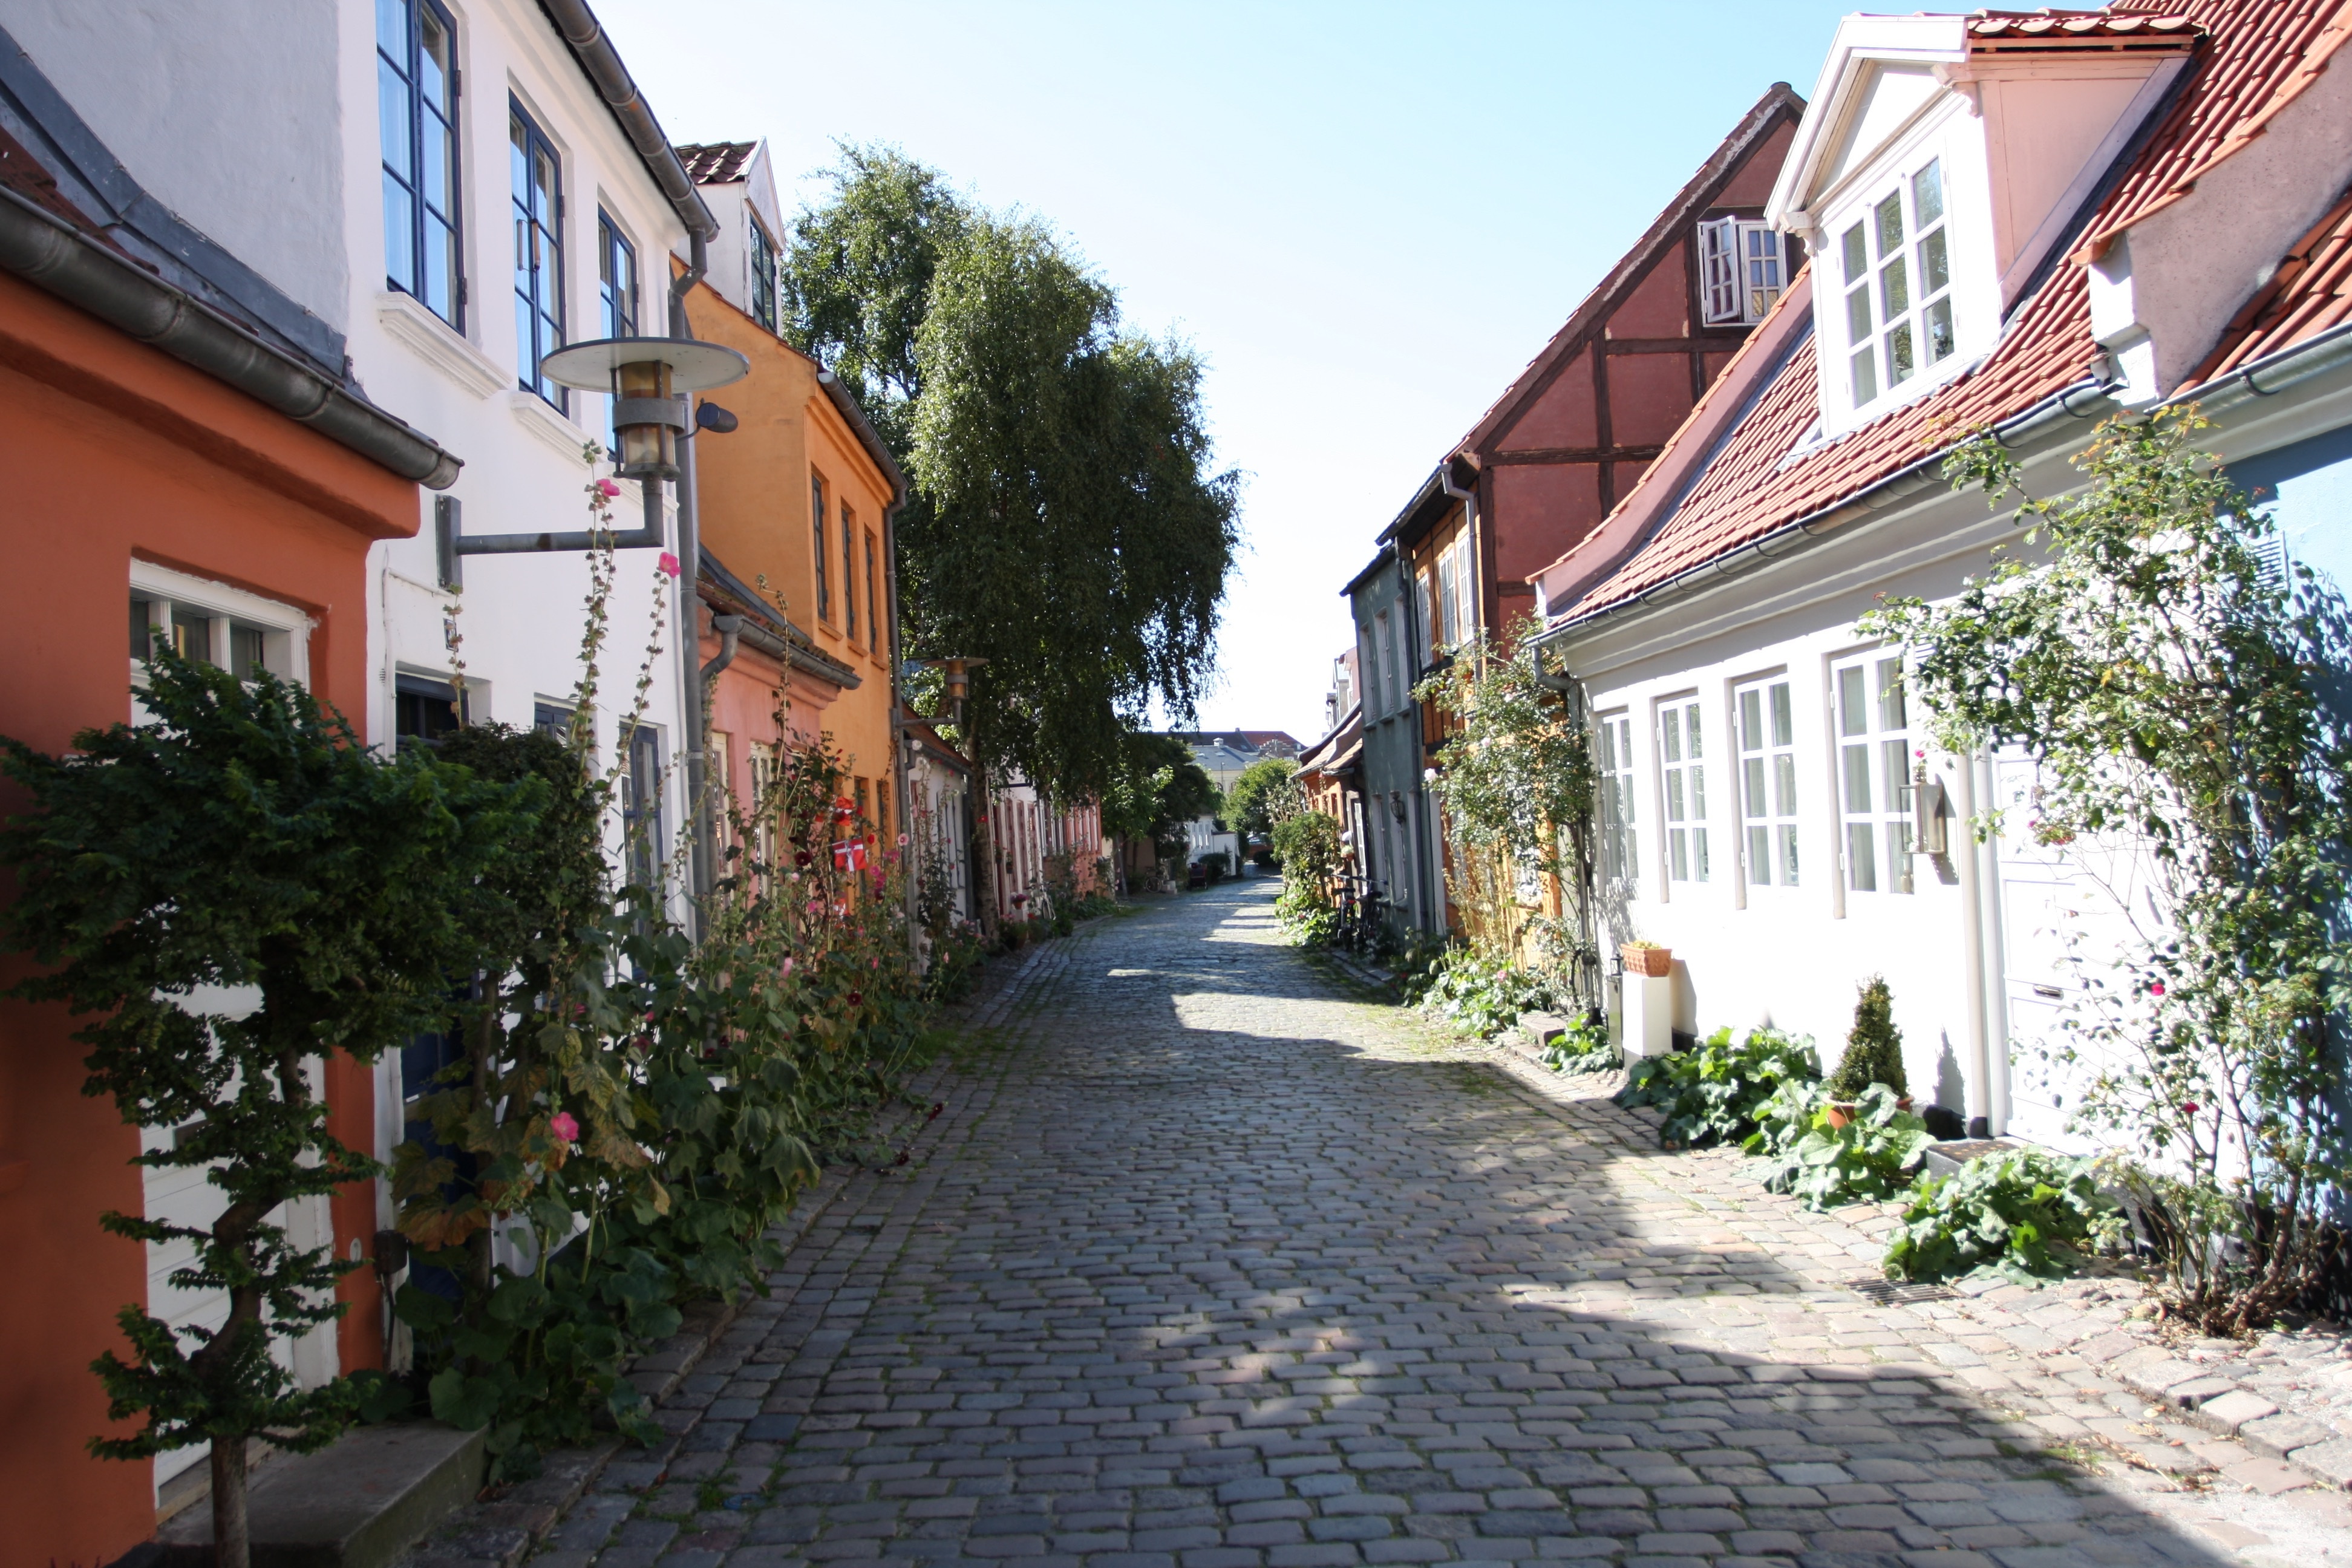
road, white, street, house, town, alley, home, walkway, summer, village, suburb, cottage, small, facade, property, colorful, narrow street, courtyard, houses, estate, footpath, idyll, neighbourhood, real estate, sunny day, residential area, cobblestone street, arhus, little street, human settlement